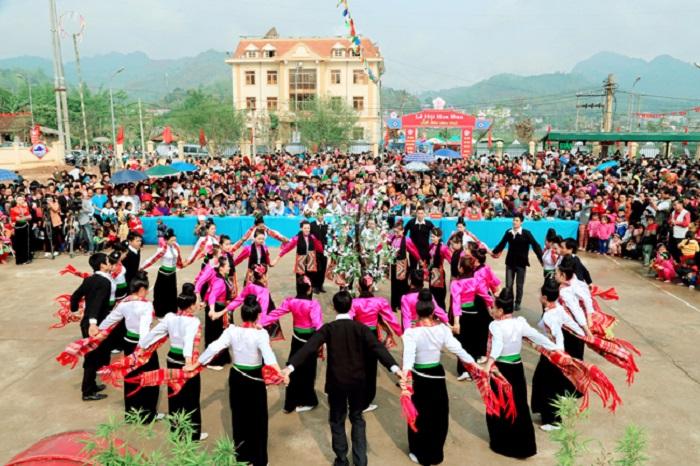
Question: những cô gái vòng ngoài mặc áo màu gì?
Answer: mặc áo màu trắng